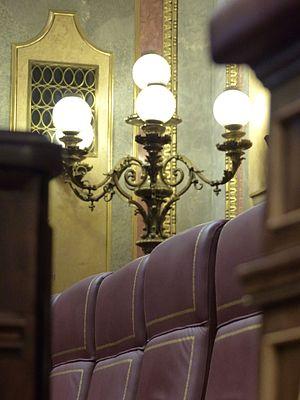
José Bono Martínez [ xoˈse ˈβono maɾˈtines] est un homme d'État espagnol membre du Parti socialiste ouvrier espagnol, né le 14 décembre 1950 à Salobre dans la province d'Albacete.